Wes Ferrell

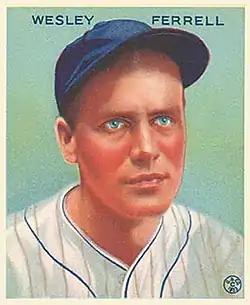
A 1933 Goudey trading card of Ferrell

Ferrell was an honest and outspoken individual, and his attitude began to sour during this period of his career. It was suspected that he had anxiety in regard to his shoulder injury, which caused him to angrily react to perceived bad calls by umpires, and teammates who made errors that negatively affected the game. On one occasion, Ferrell refused to be pulled from a game by his manager, and was suspended ten days without pay for insubordination. Because of his volatile temperament he was fined and suspended several times for refusing to leave a game, or for leaving it without permission. After being driven from the mound in one game, he punched himself in the face and began to slam his head into the wall. He had to be restrained by his team to stop him from continuing to hurt himself. Despite the pain in his shoulder, and worsening behavioral issues, he continued to be a durable and effective pitcher. In 1932, Ferrell posted his fourth consecutive 20-win season, with a record of 23–13, struck out 105, and had a 3.66 ERA.